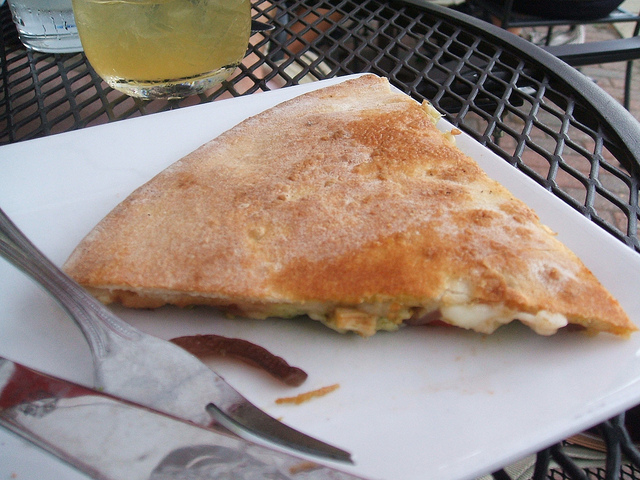
user: Given an image and a question. Answer the question in a short answer. Question: What shape is quesadilla? Short Answer:
assistant: triangle